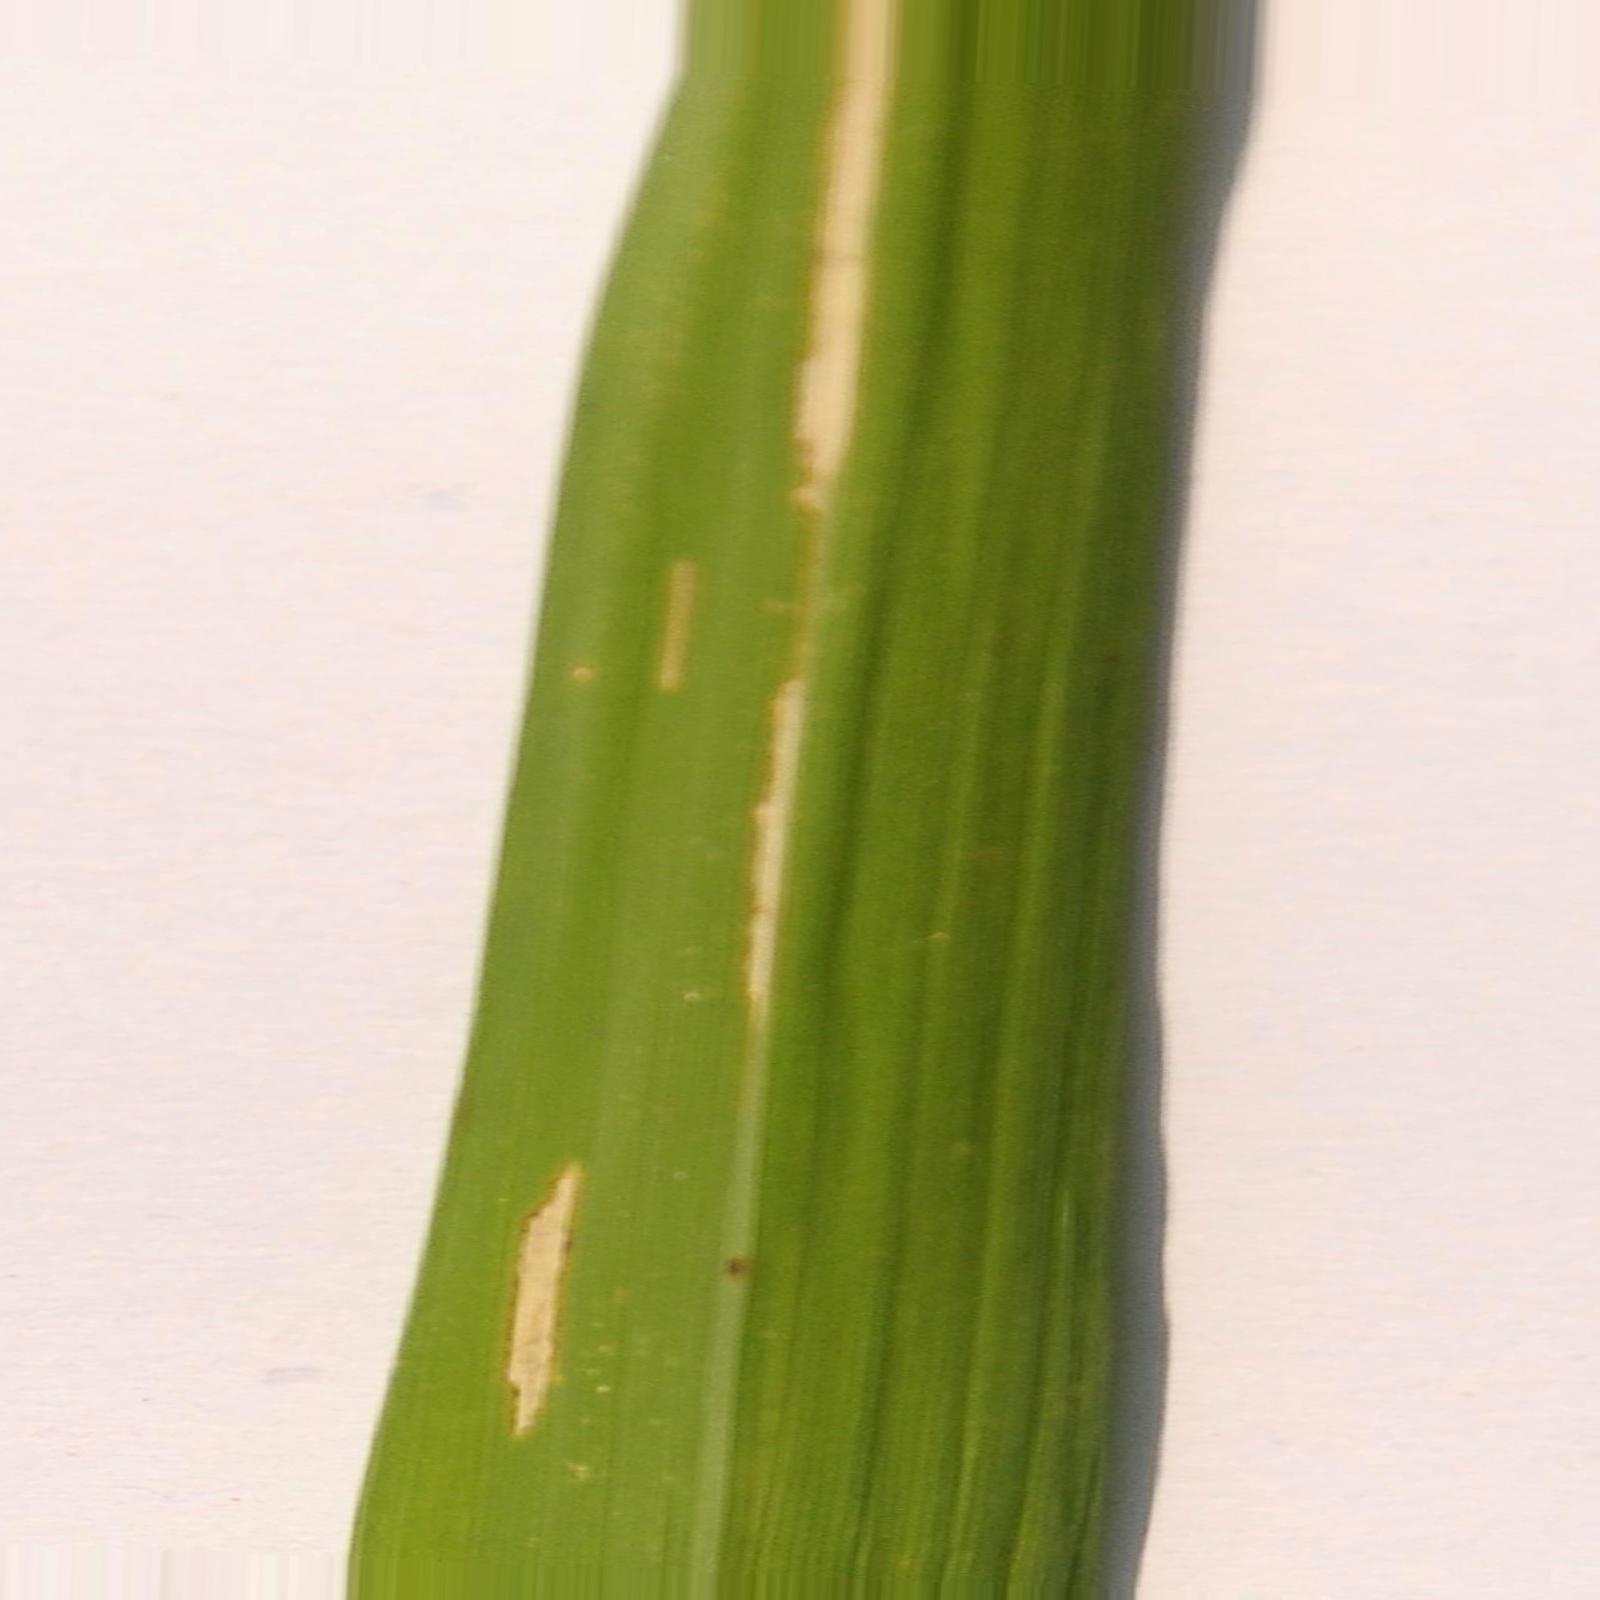
Nhãn: Bệnh Bạc lá (Bacterial leaf blight)